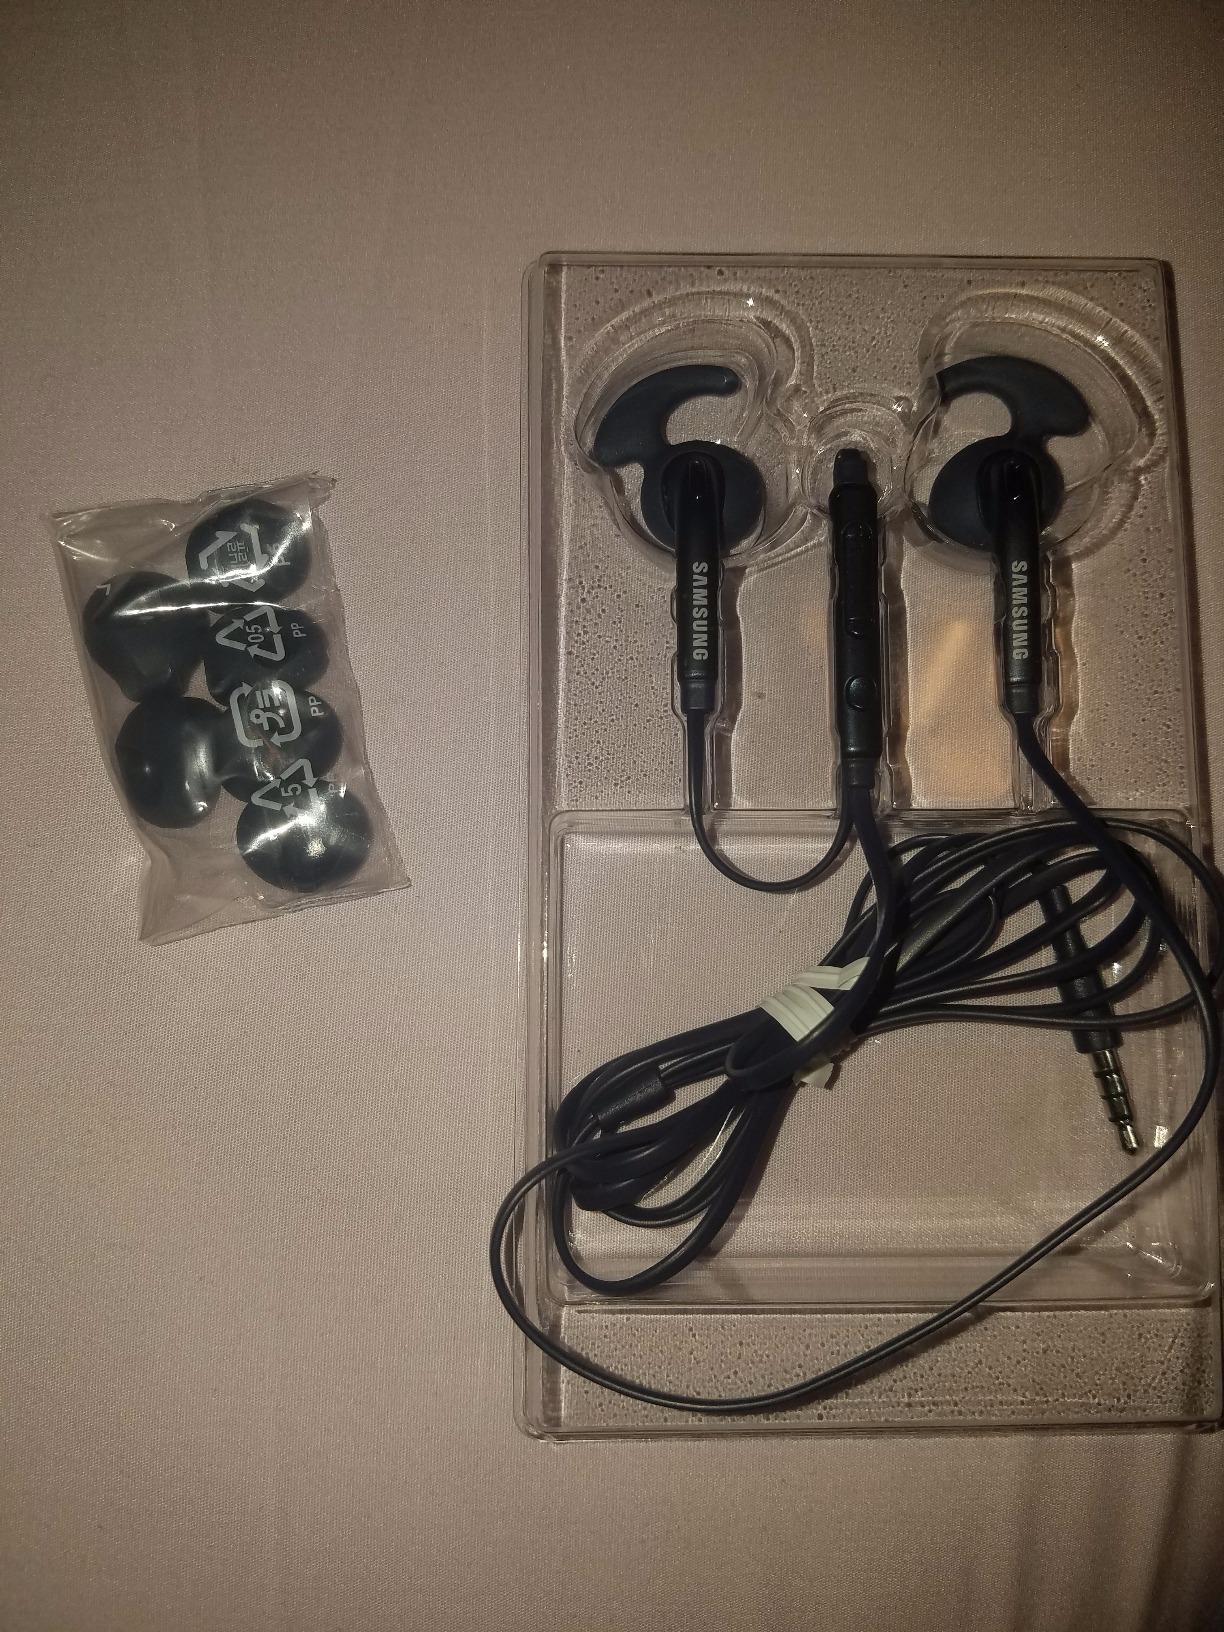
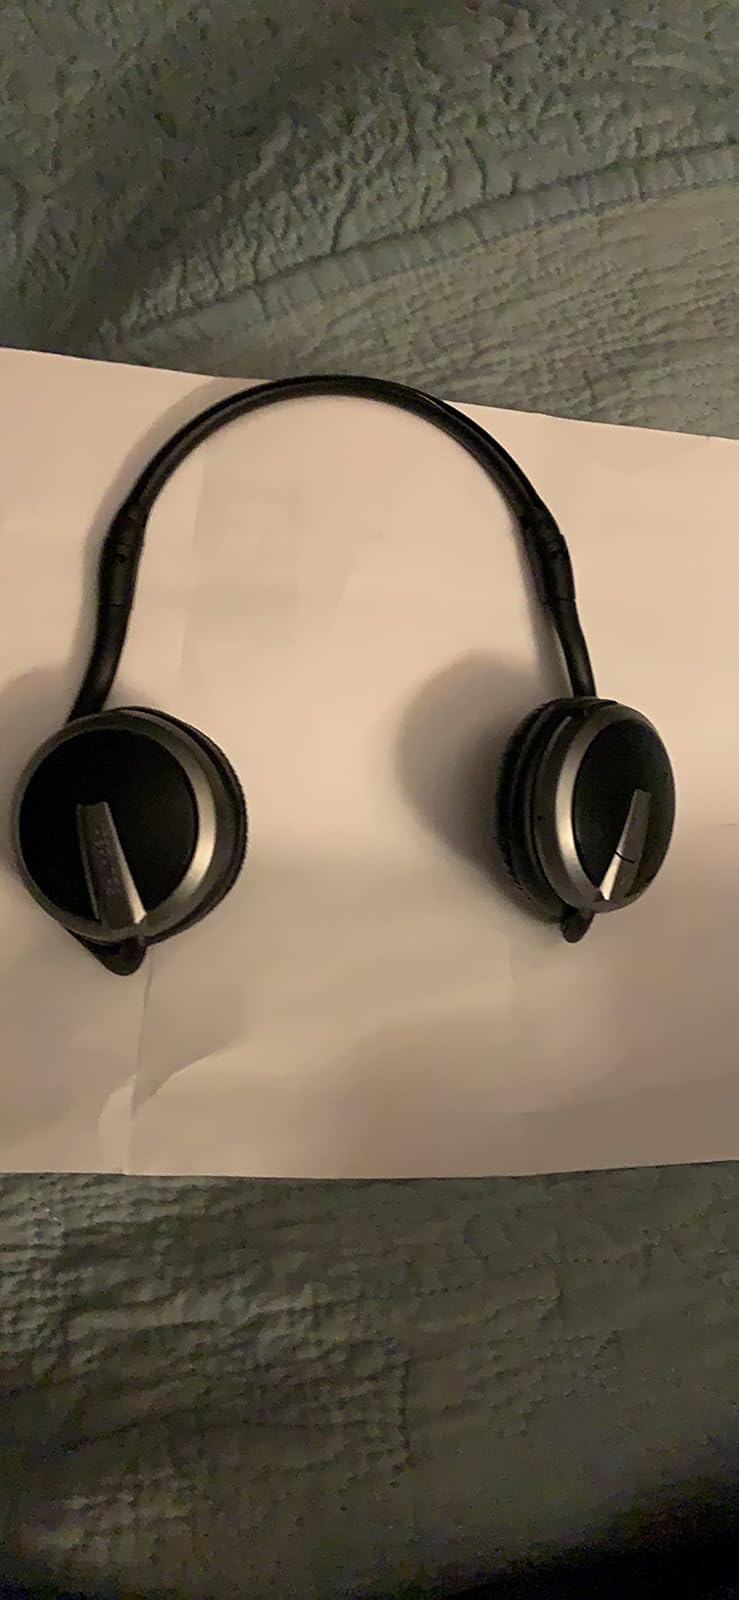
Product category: headphones
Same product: no